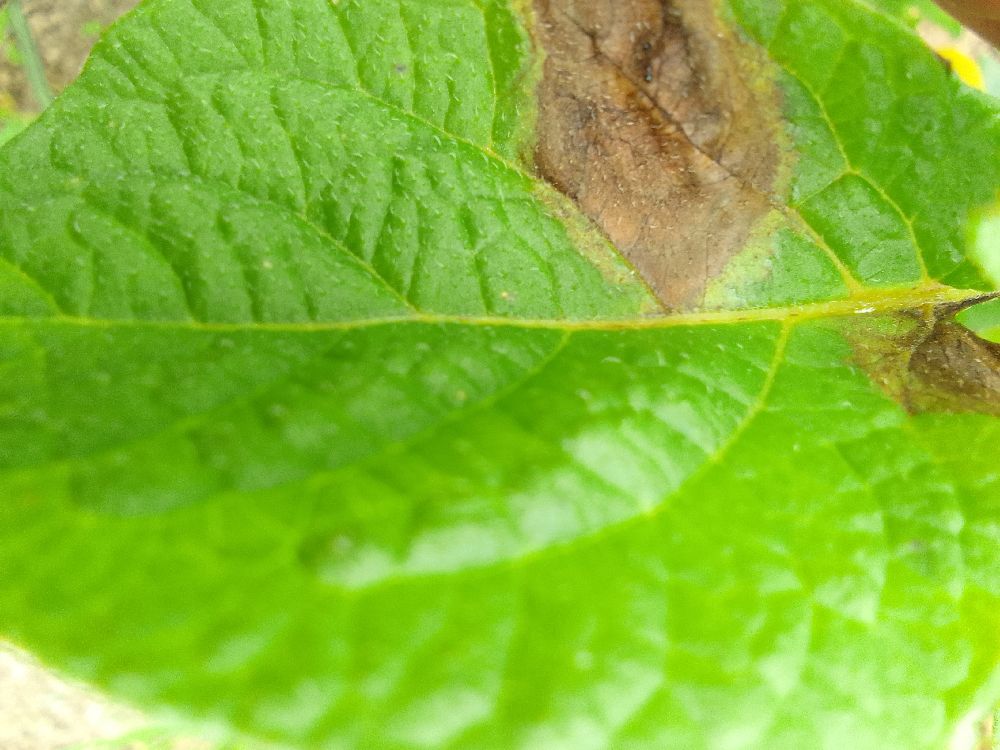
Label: Late blight